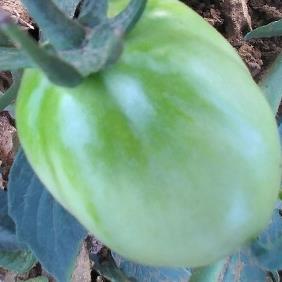
Crop: Tomato
Condition: healthy-fruit